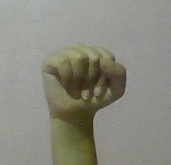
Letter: saad